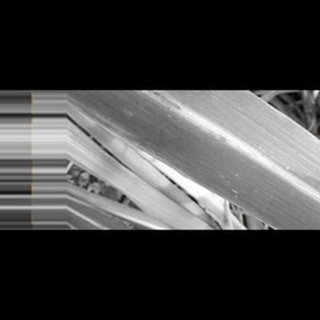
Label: sugarcane_red_rot